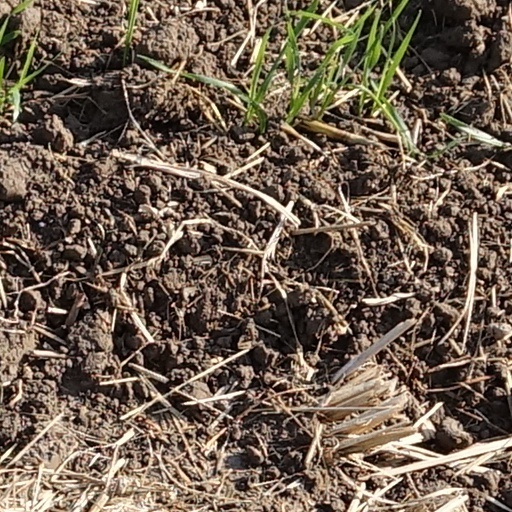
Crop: wheat